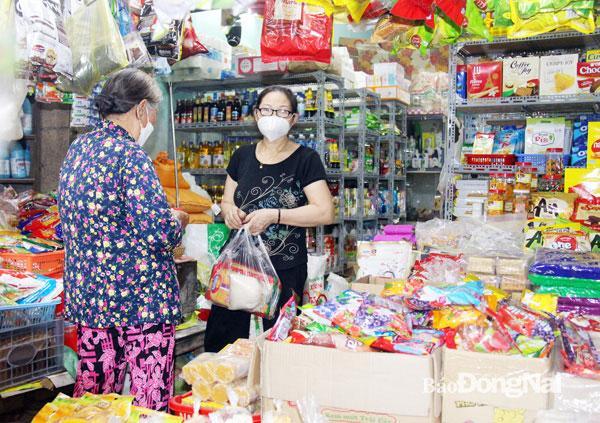
có một bà cụ và một người phụ nữ di chuyển theo hướng ngược nhau